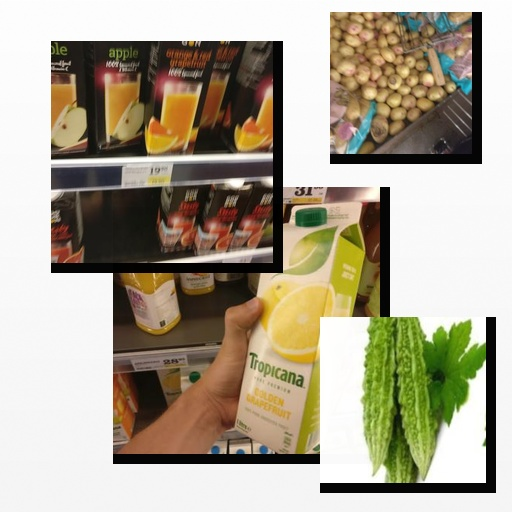
Food items: potato, bitter_gourd, orange_red_grapefruit_juice, golden_grapefruit_juice